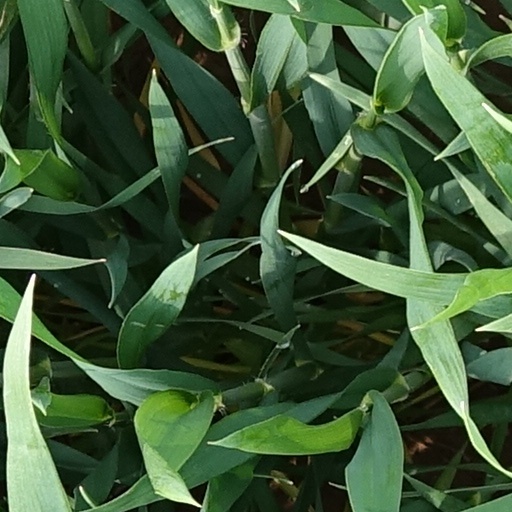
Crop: wheat